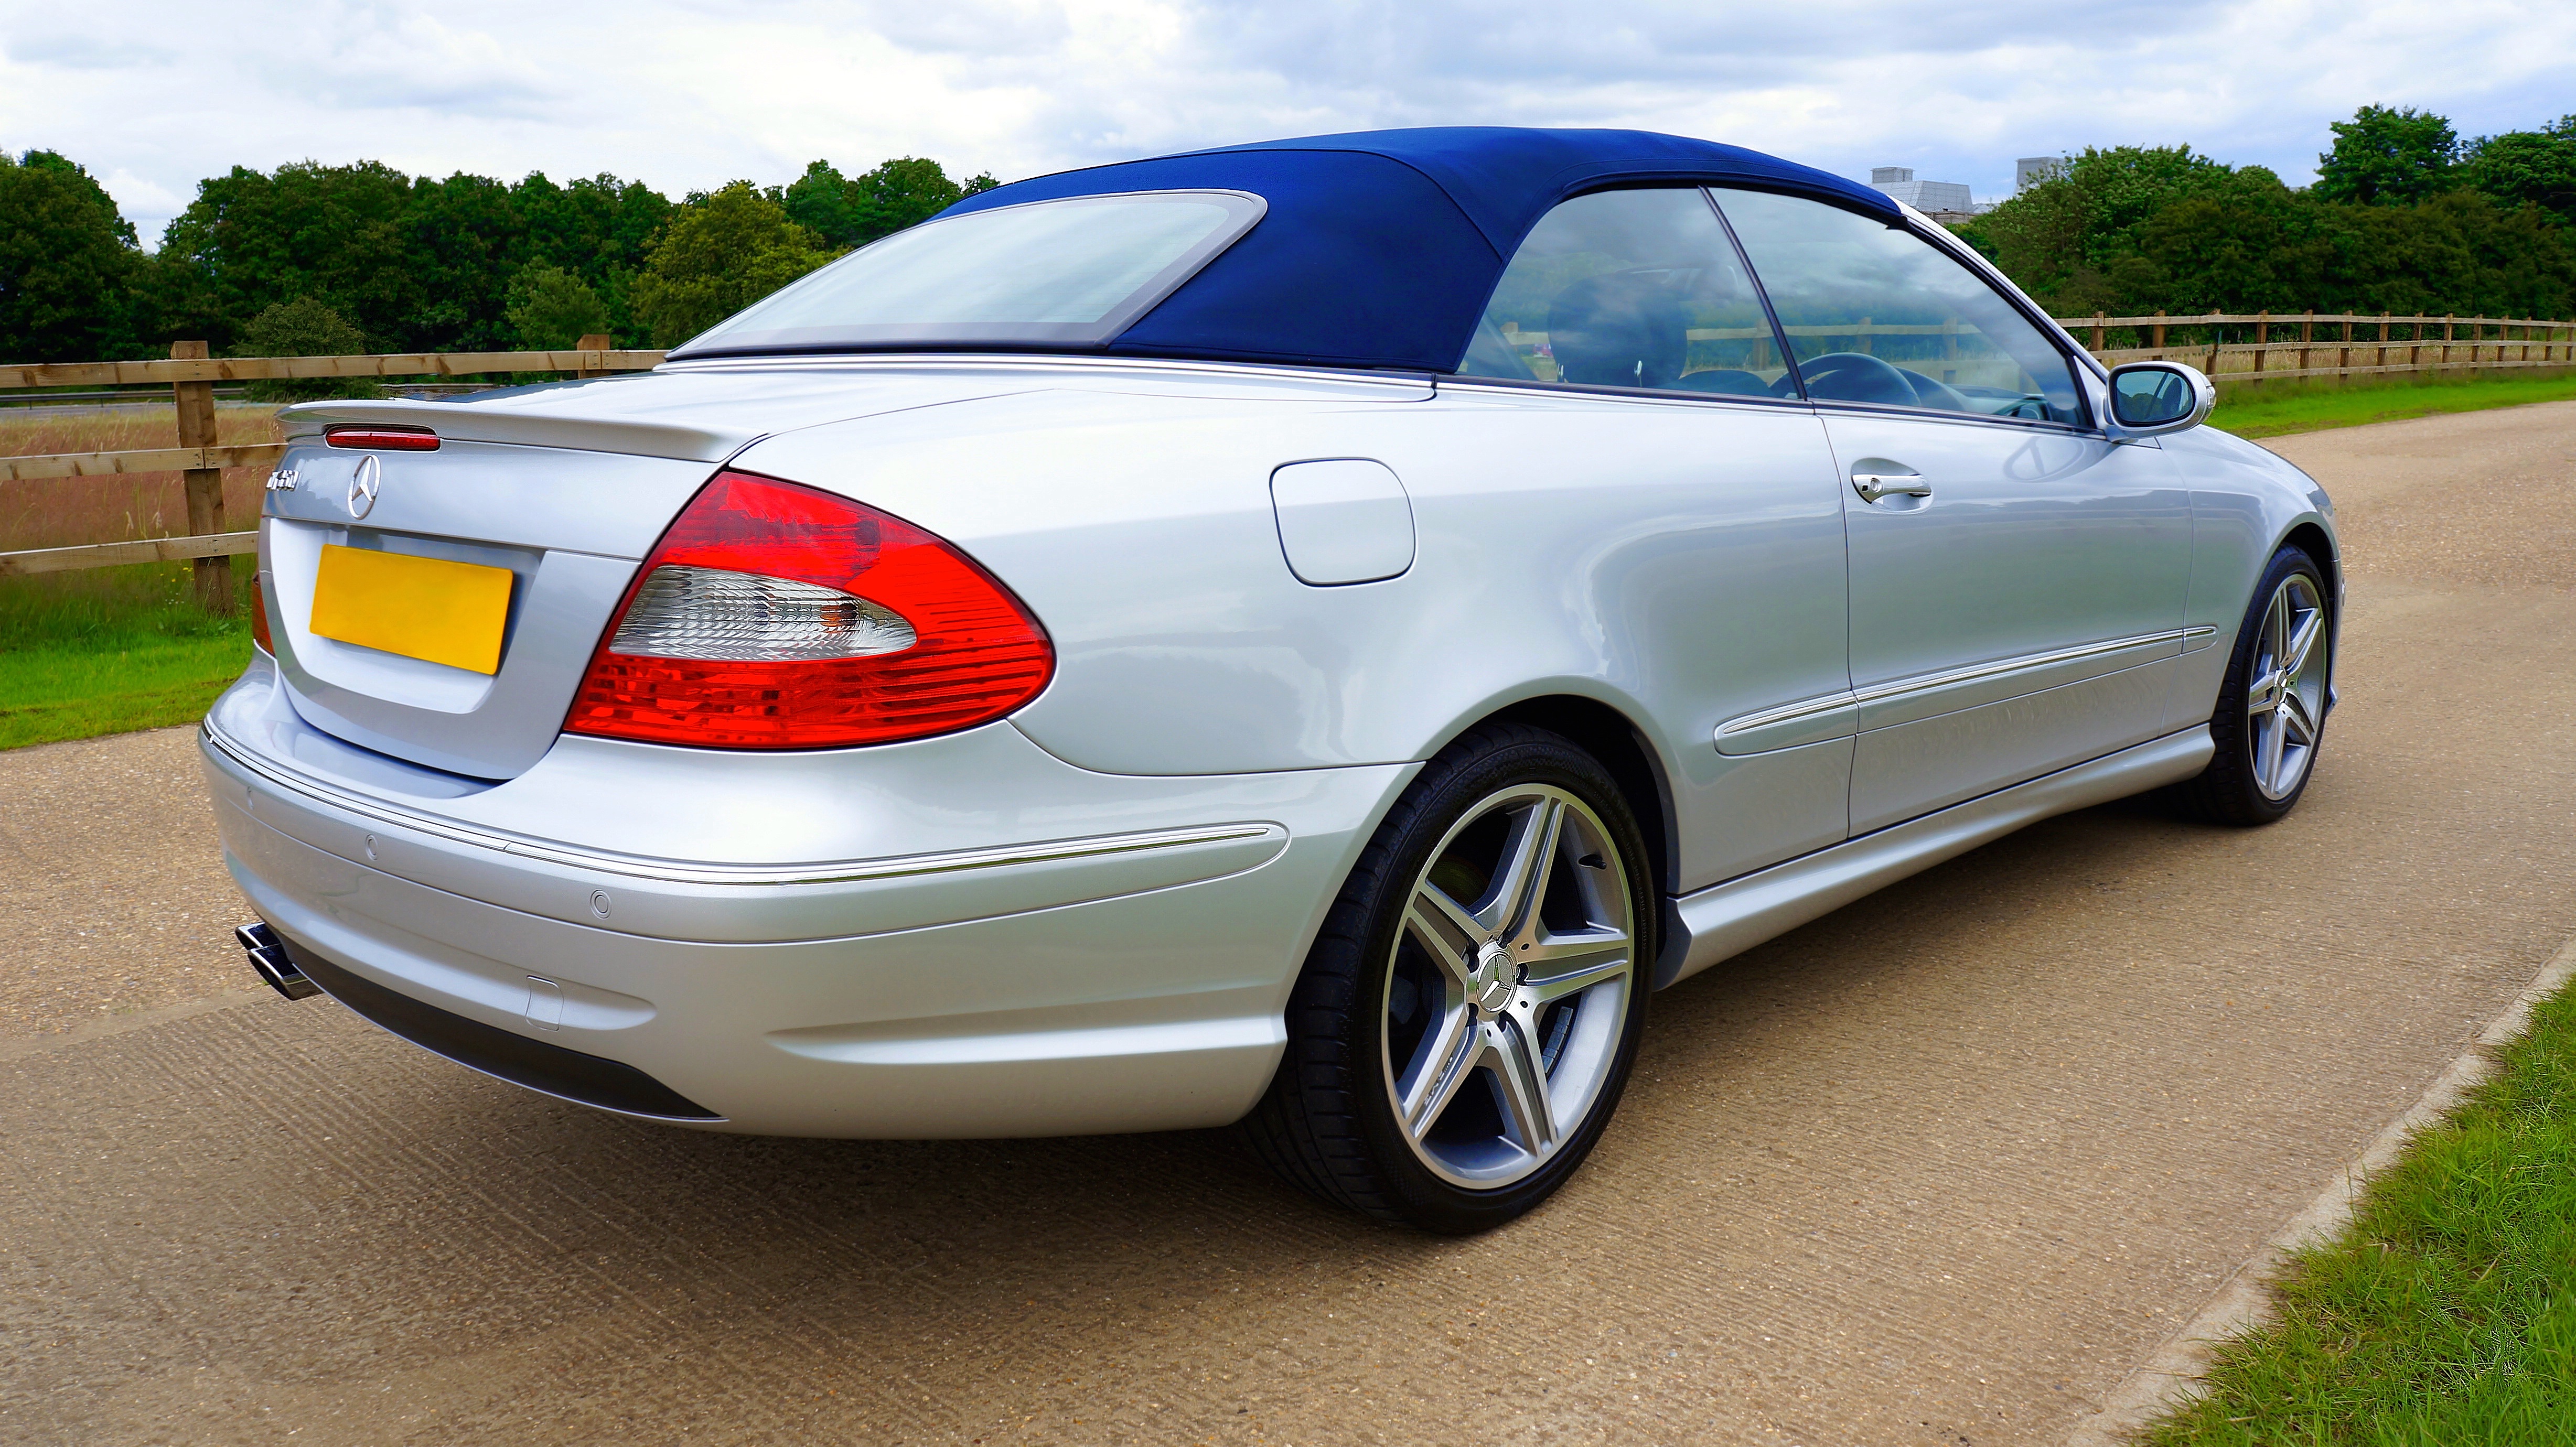
technology, sport, car, wheel, automobile, transportation, transport, model, vehicle, drive, auto, speed, modern, automotive, sports car, bumper, outdoors, chrome, luxury, design, tires, performance, rim, motor, sedan, style, elegant, mercedes, convertible, coupe, fast, elegance, mercedes benz, benz, alloy, luxury car, land vehicle, prestige, automobile make, automotive exterior, compact car, automotive design, luxury vehicle, vehicle registration plate, family car, personal luxury car, mercedes benz e class, mercedes benz clk class